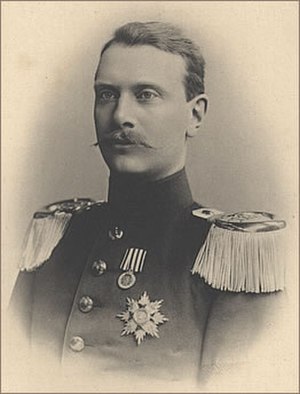
Frederik 2. af Baden
Storhertug Frederik 2. af Baden var den sidste storhertug af Baden fra 1907 til sin abdikation ved Novemberrevolutionen i 1918.